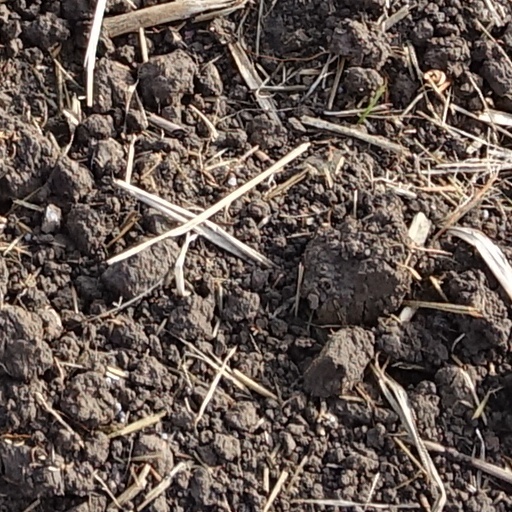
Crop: wheat